Some Time Later

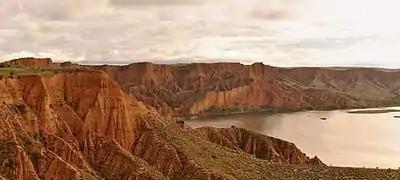
Footage was shot in the

The screenplay adapted the novel "Tiempo después" by José Luis Cuerda written in 2015, in turn based on a discarded screenplay from 1997. A group of comedians (including Edu Galán, Andreu Buenafuente, Berto Romero and Arturo Valls) created a group to unshelf the work and produce a film. Some of the crew duties were entrusted to Pau Esteve Birba (cinematography), Lucio Godoy (music), Emma Tusell (editing), Pepe Domínguez (art direction), Clara Bilbao (costume design) and Miguel Calvo (sound). Andreu Buenafuente and Arturo Valls took over production duties.